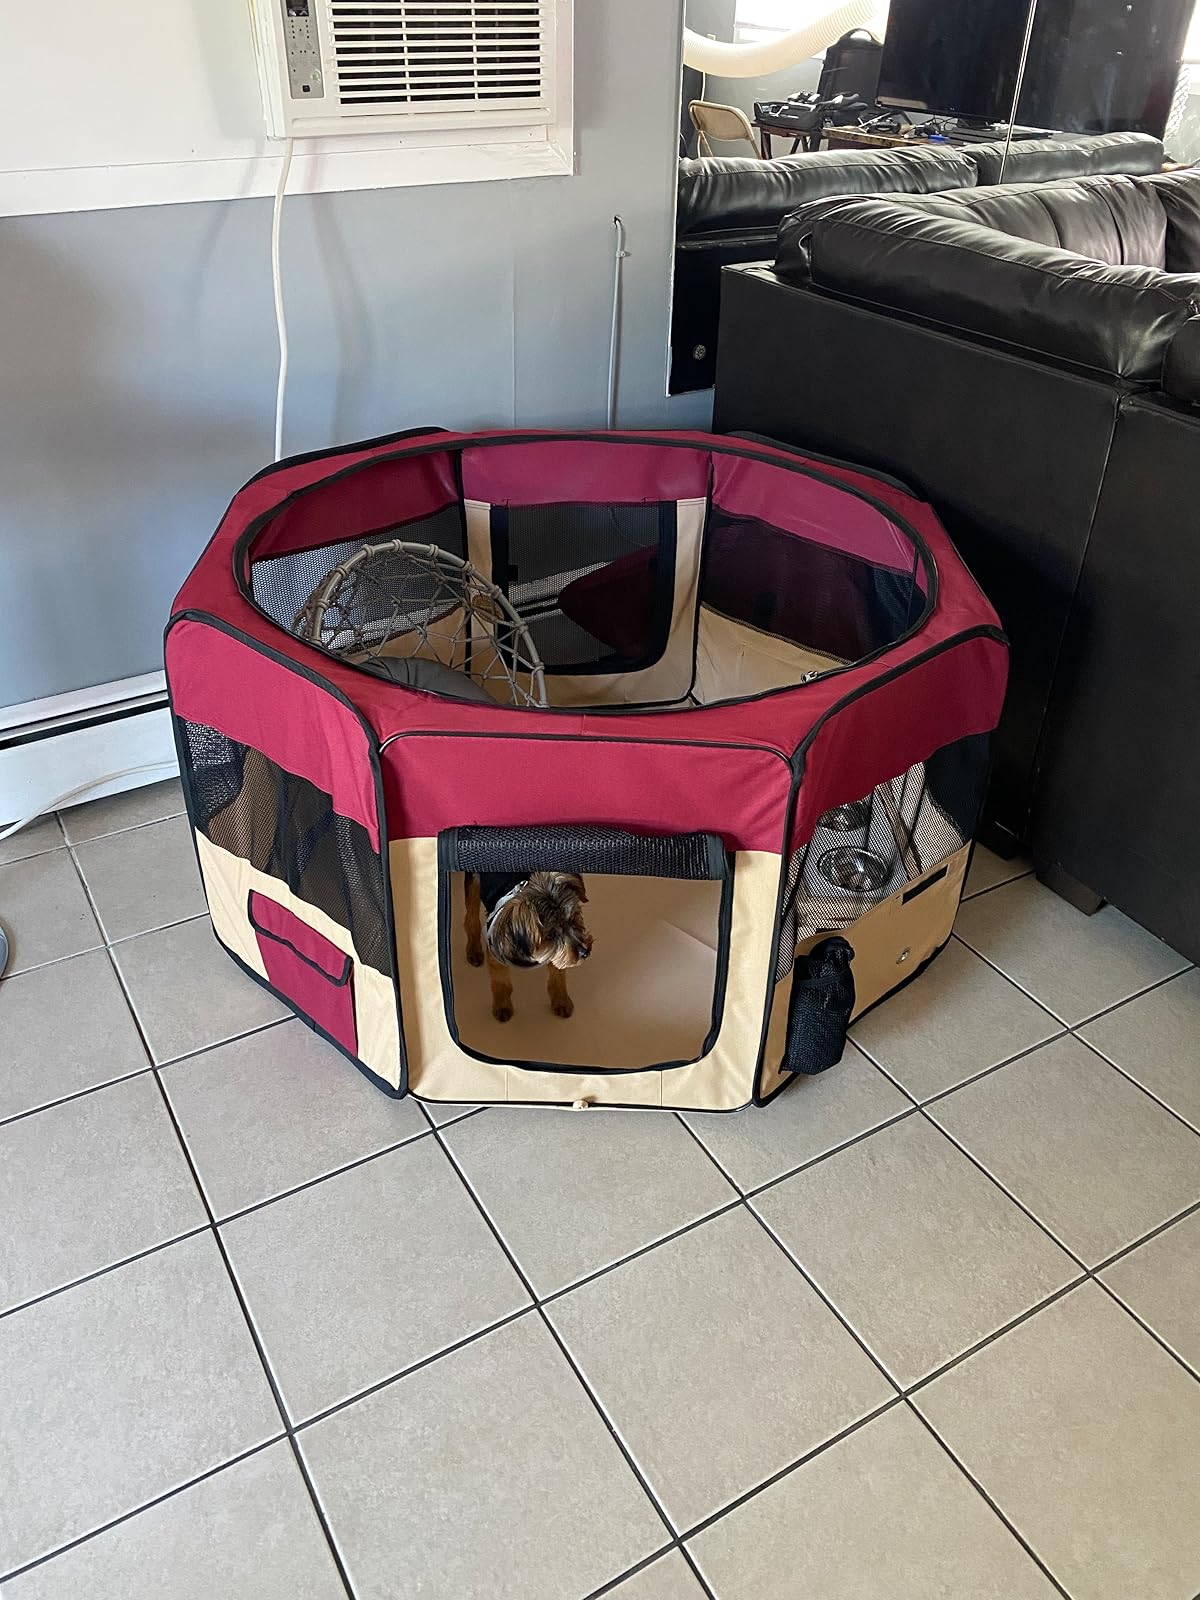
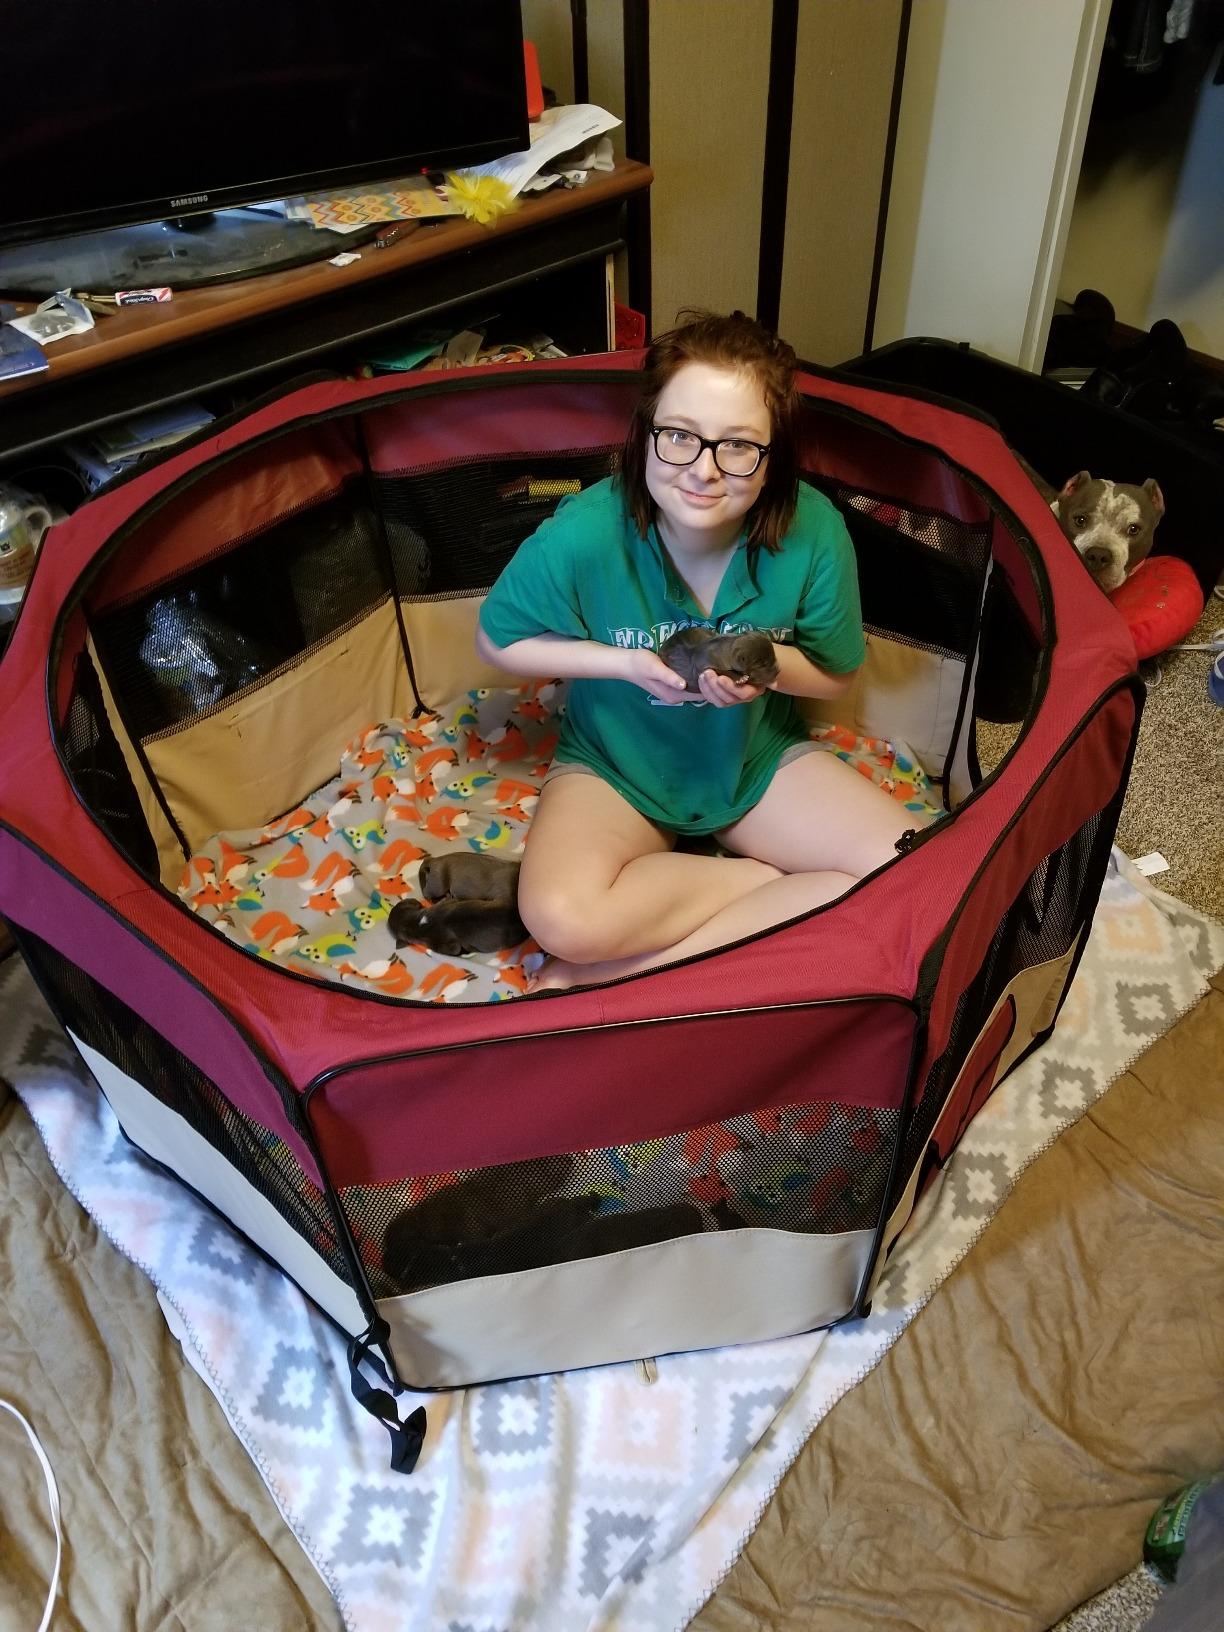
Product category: items_kennel
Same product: yes